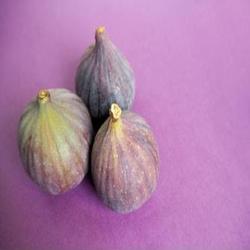
Label: Fig